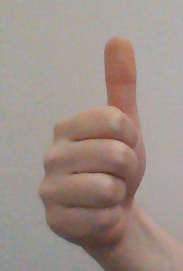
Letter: aleff